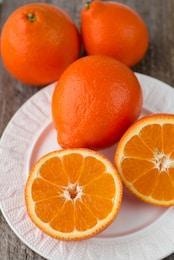
Label: mandarine